Romney Literary Society

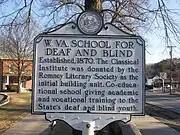
A white historical marker with black lettering illustrating the history of the West Virginia Schools for the Deaf and Blind

During a period of ten years spanning from 1870 to 1880, much of Romney's intellectual life centered on Literary Hall. During this time, the society met only occasionally and there were no records of meetings between March 1872 and April 1878. The post-war period of revival was short-lived, as the death of the older members caused interest in the society to wane. The society's meetings occurred less often, and the last recorded meeting of the society was held on February 15, 1886. During the society's second existence, Literary Hall was used as a meeting space by the Freemasons and the Order of the Eastern Star, and the organizations continued to inhabit the hall following the society's disestablishment until its 1974 purchase by attorney Ralph Haines. Also a local historian, Haines restored Literary Hall and used it as his law office and museum. Literary Hall was listed on the National Register of Historic Places on May 29, 1979, and, as of 2004, it is occasionally open to the public. The society's remaining records, dating as early as 1819, remain on display there.